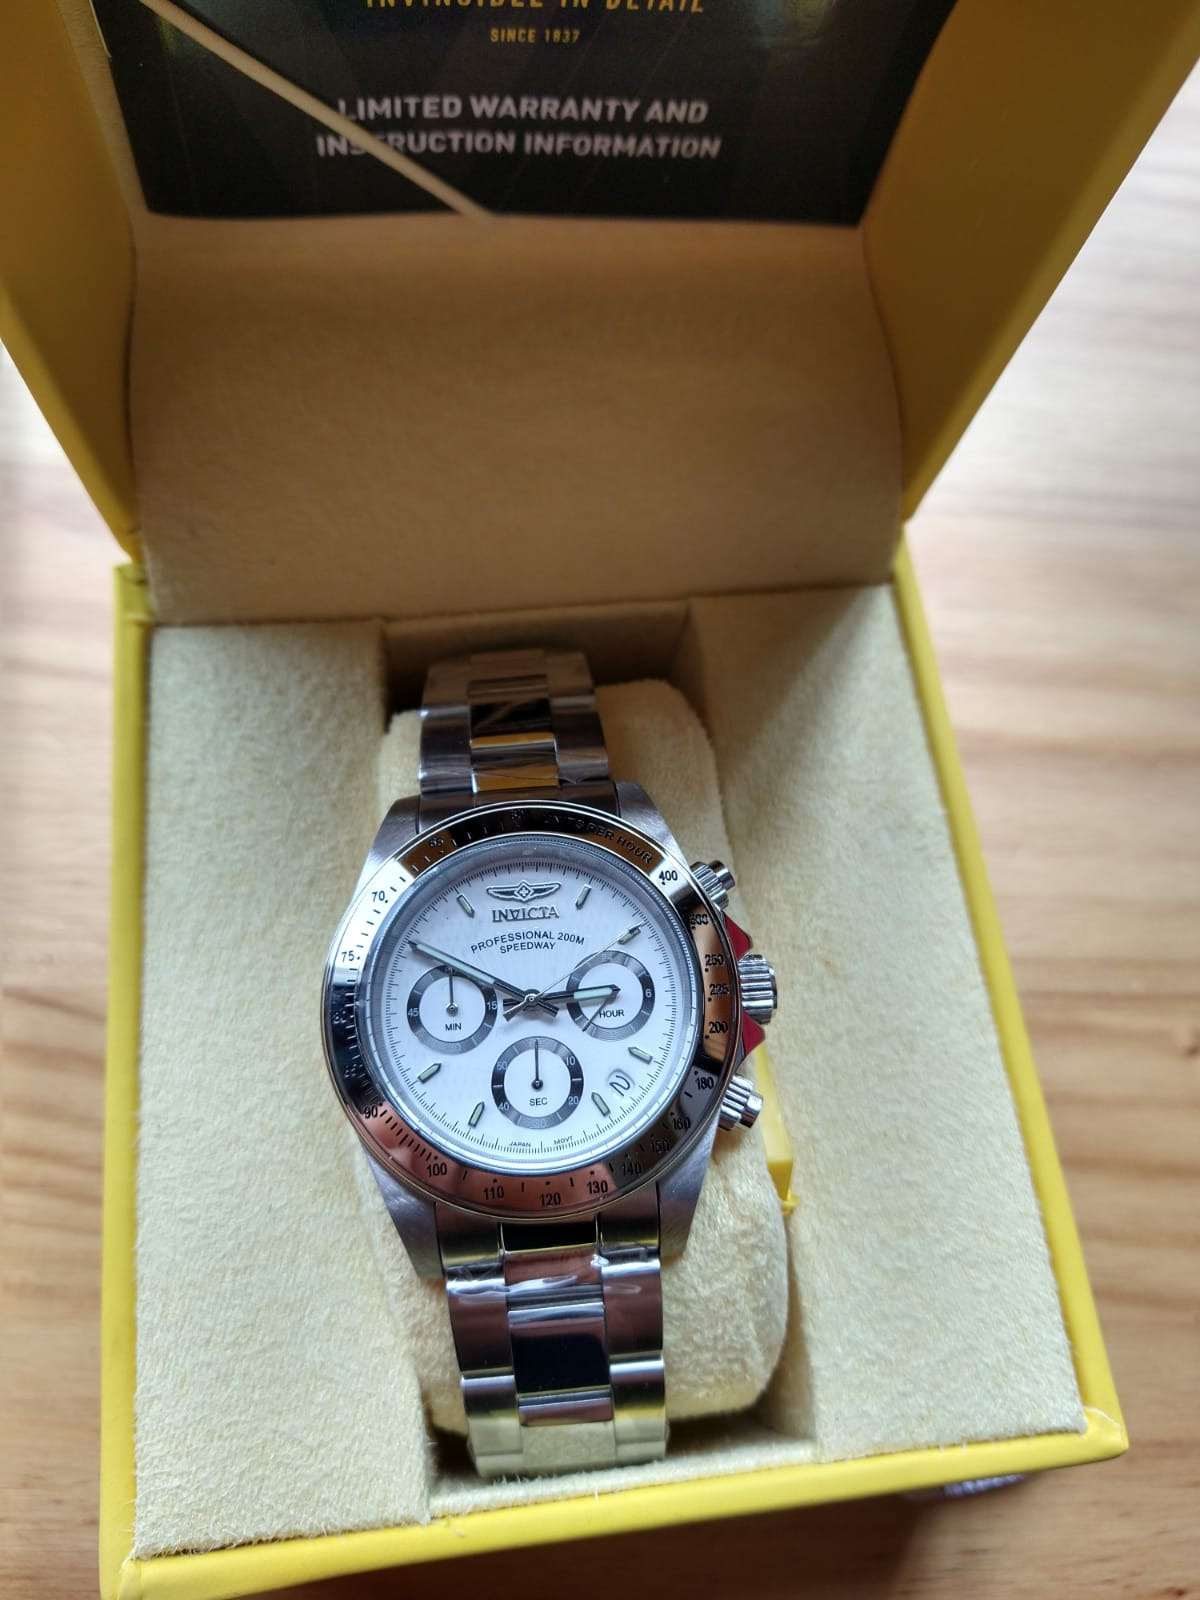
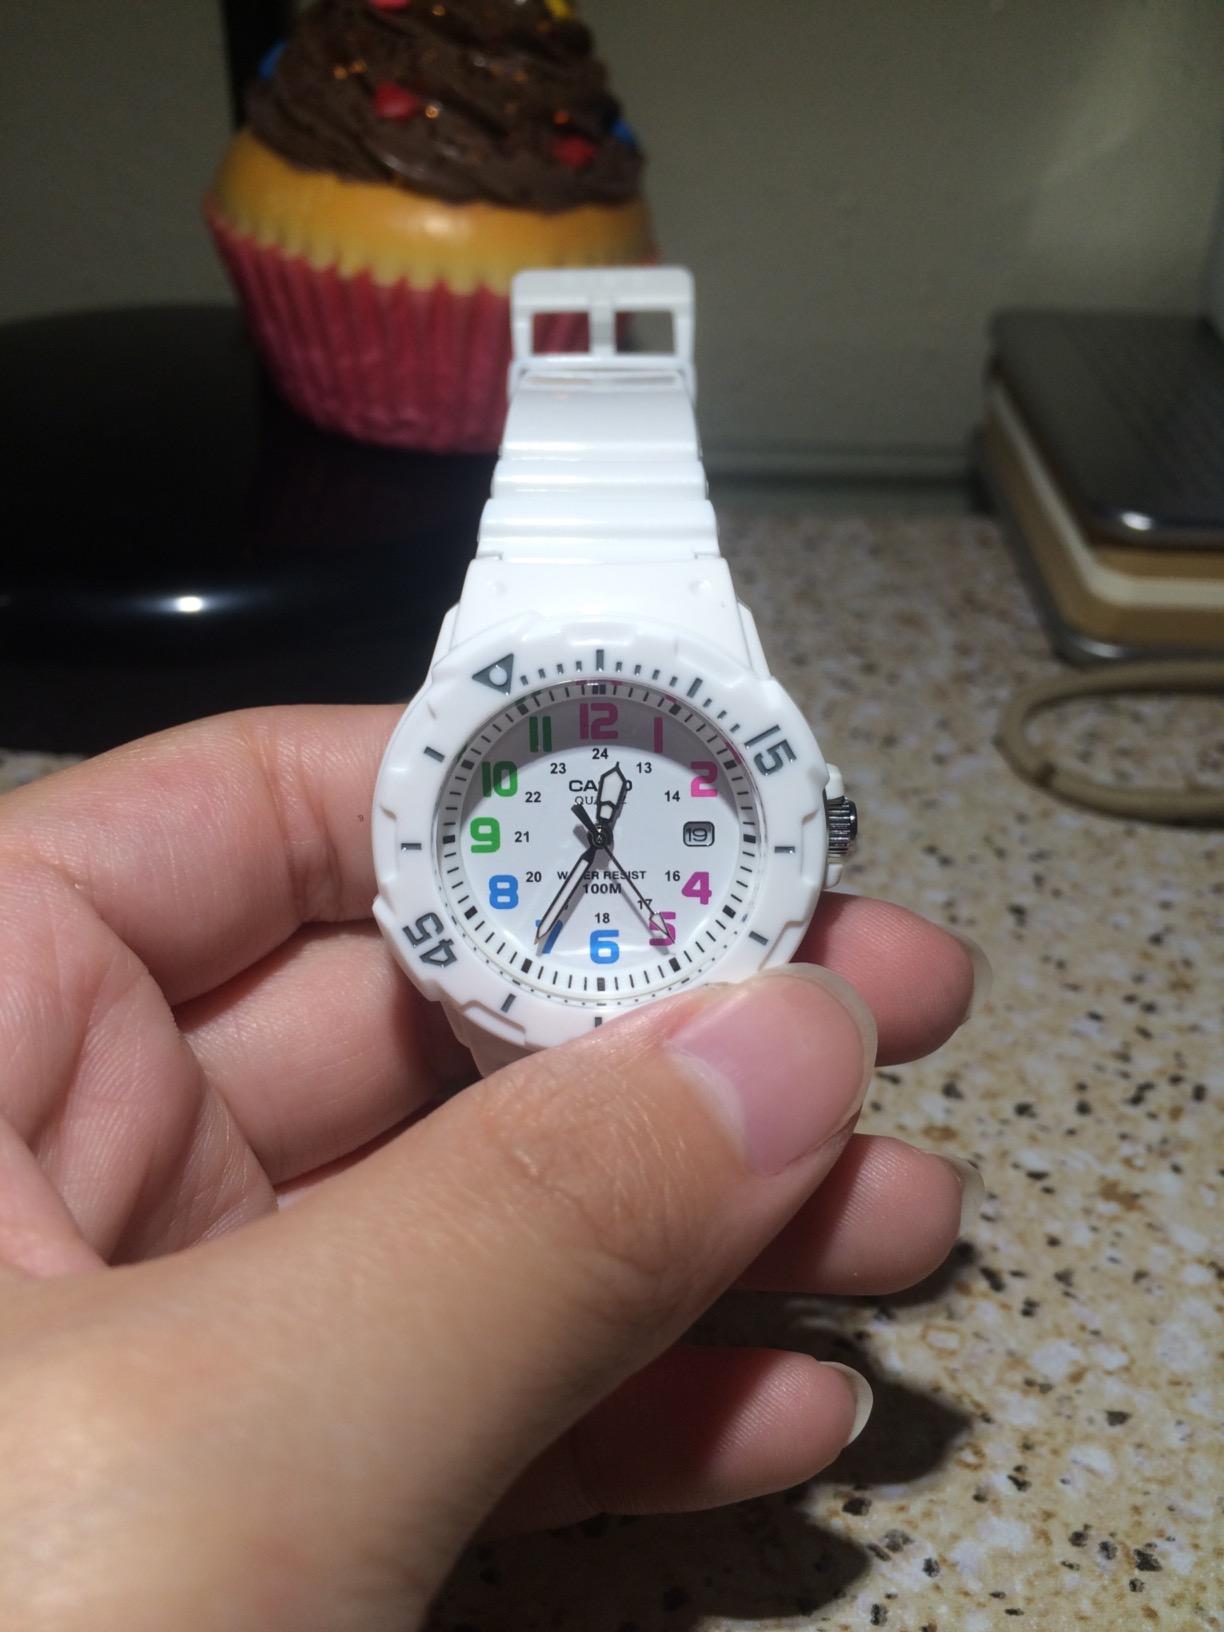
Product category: accessories_watch
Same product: no